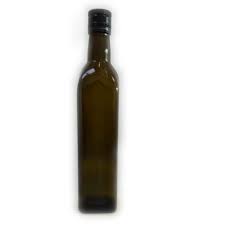
Label: glass